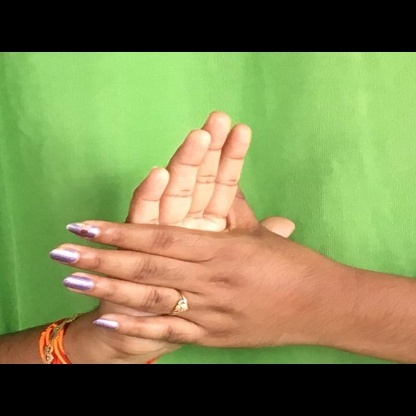
Mudra: Chakra